Avicephala

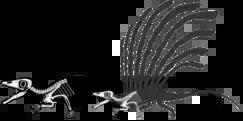
Skeletal reconstruction of the enigmatic "Longisquama"

The phylogenetic relationships of both drepanosaurs and weigeltisaurs, as well as "Longisquama", have historically been difficult to pin down. Drepanosaurs and weigeltisaurids were first suggested to form a clade together by John Merck in an abstract presented to the 2003 annual meeting of the Society of Vertebrate Paleontology. The same conclusion would be reached by Phil Senter in a paper in 2004, who named this clade Avicephala and found it to be the sister taxon to Neodiapsida (defined wherein as the clade containing "Younginiforms" and all living diapsids).